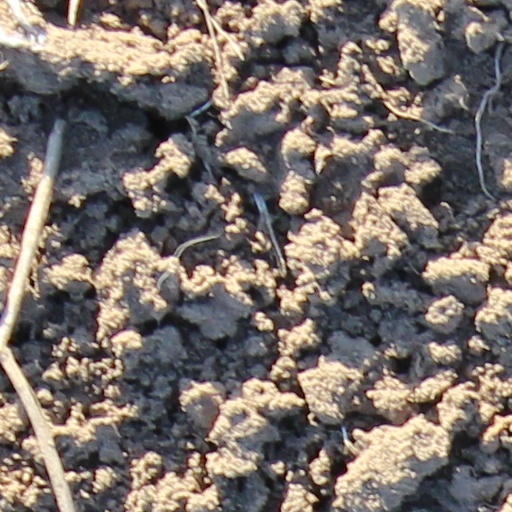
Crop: wheat